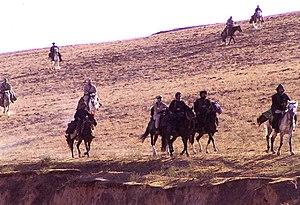
Les Special Forces, en français Forces Spéciales, plus connues sous leur surnom de « Bérets verts », est le nom d'une des entités faisant partie des forces spéciales de l'United States Army.